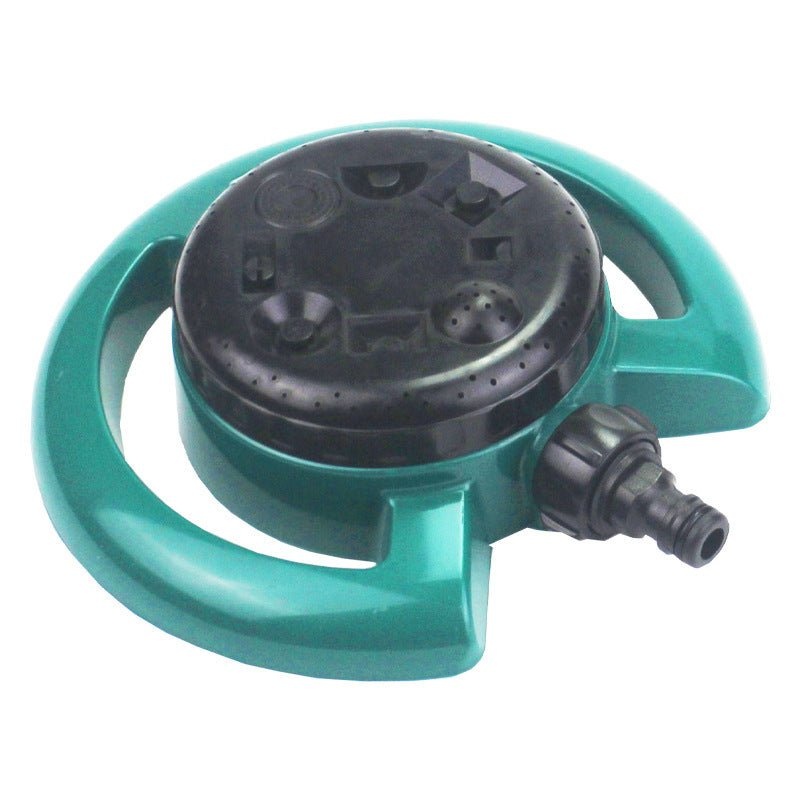
Disc Eight-function Sprinkler Beam Maintenance Sprinkler
Product Information: material: plastic Item No.: Disc eight-section sprinkler Type: Sprinkler Features: 8 spray modes Application scenarios: home gardening, agricultural production, gardening and gardening production Packing list Sprinklers*1
Brand: Gardening Land
Category: Home & Garden > Lawn & Garden > Watering & Irrigation > Sprinklers & Sprinkler Heads > Sprinklers